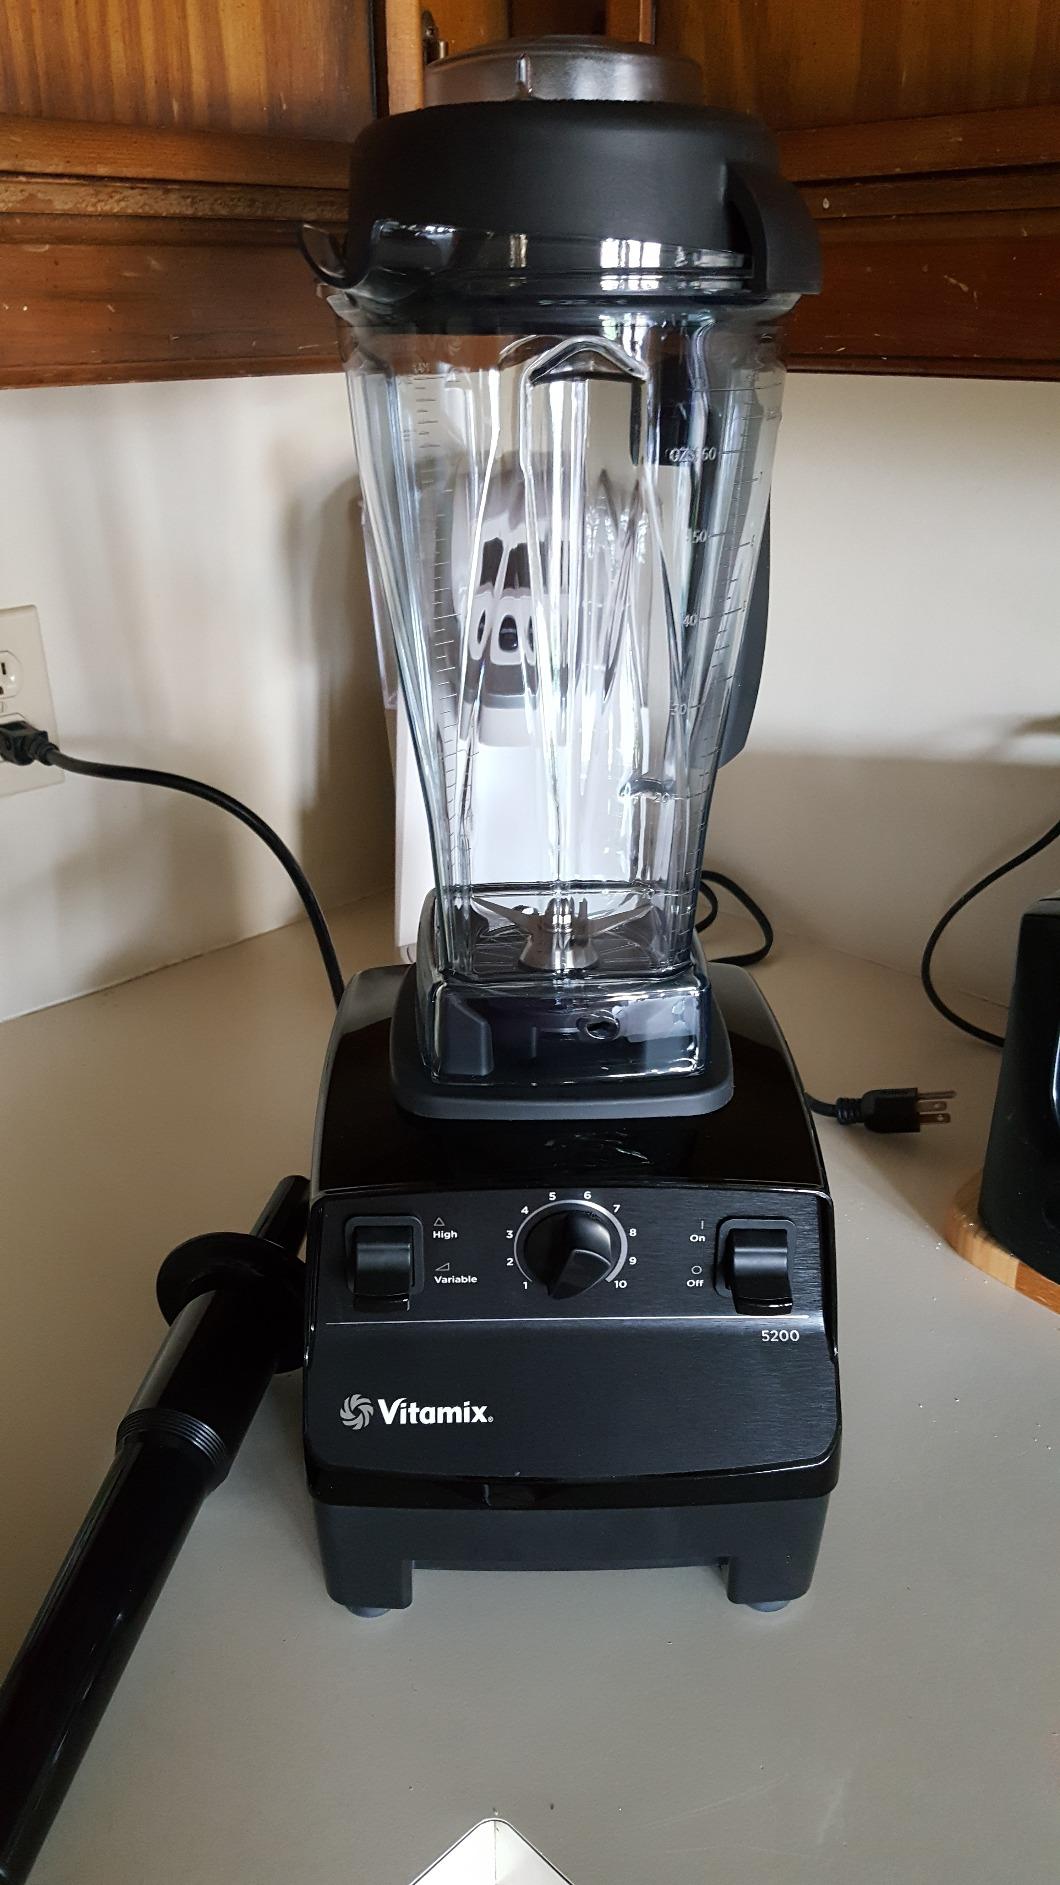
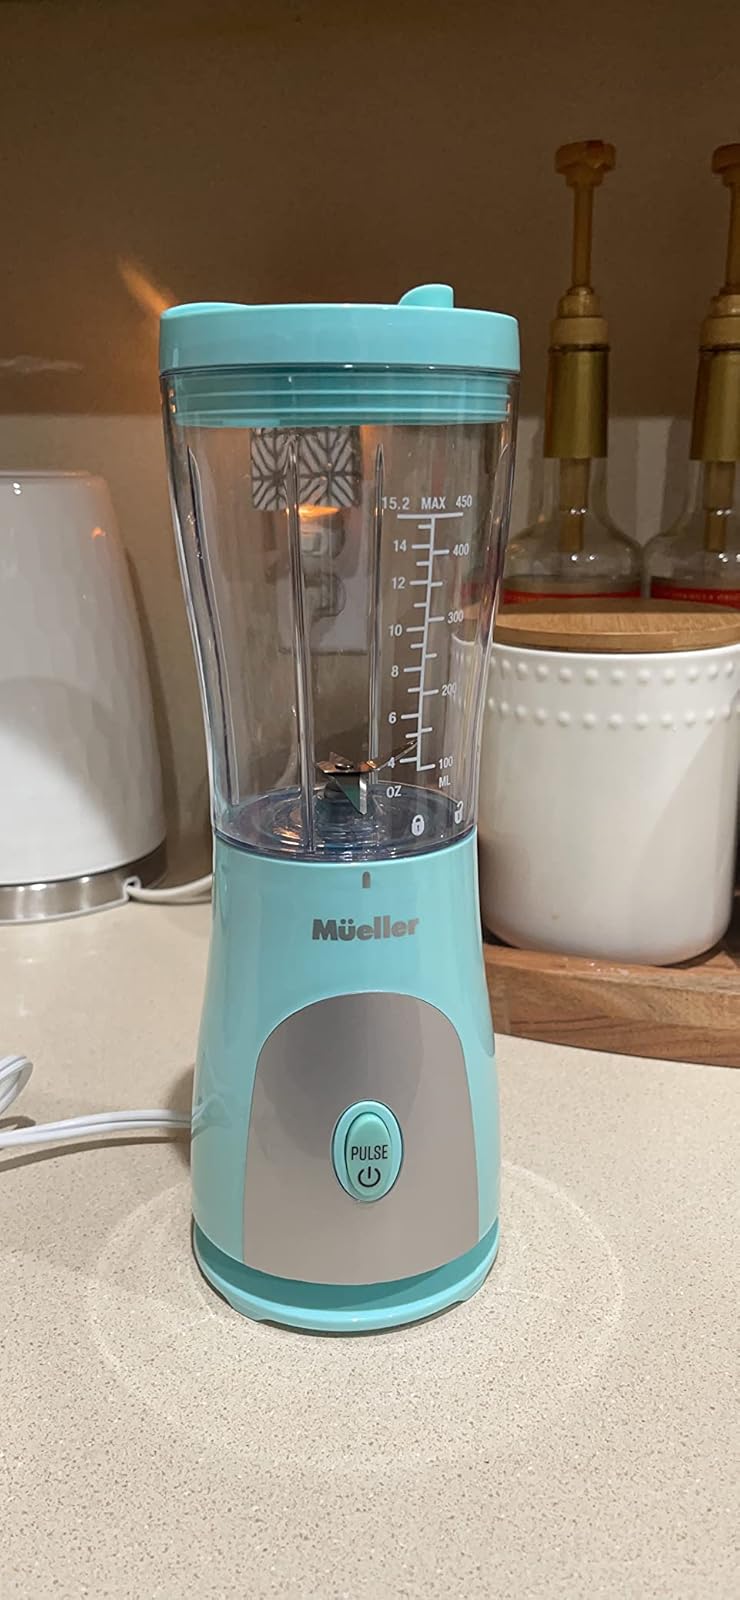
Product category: items_blender
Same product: no